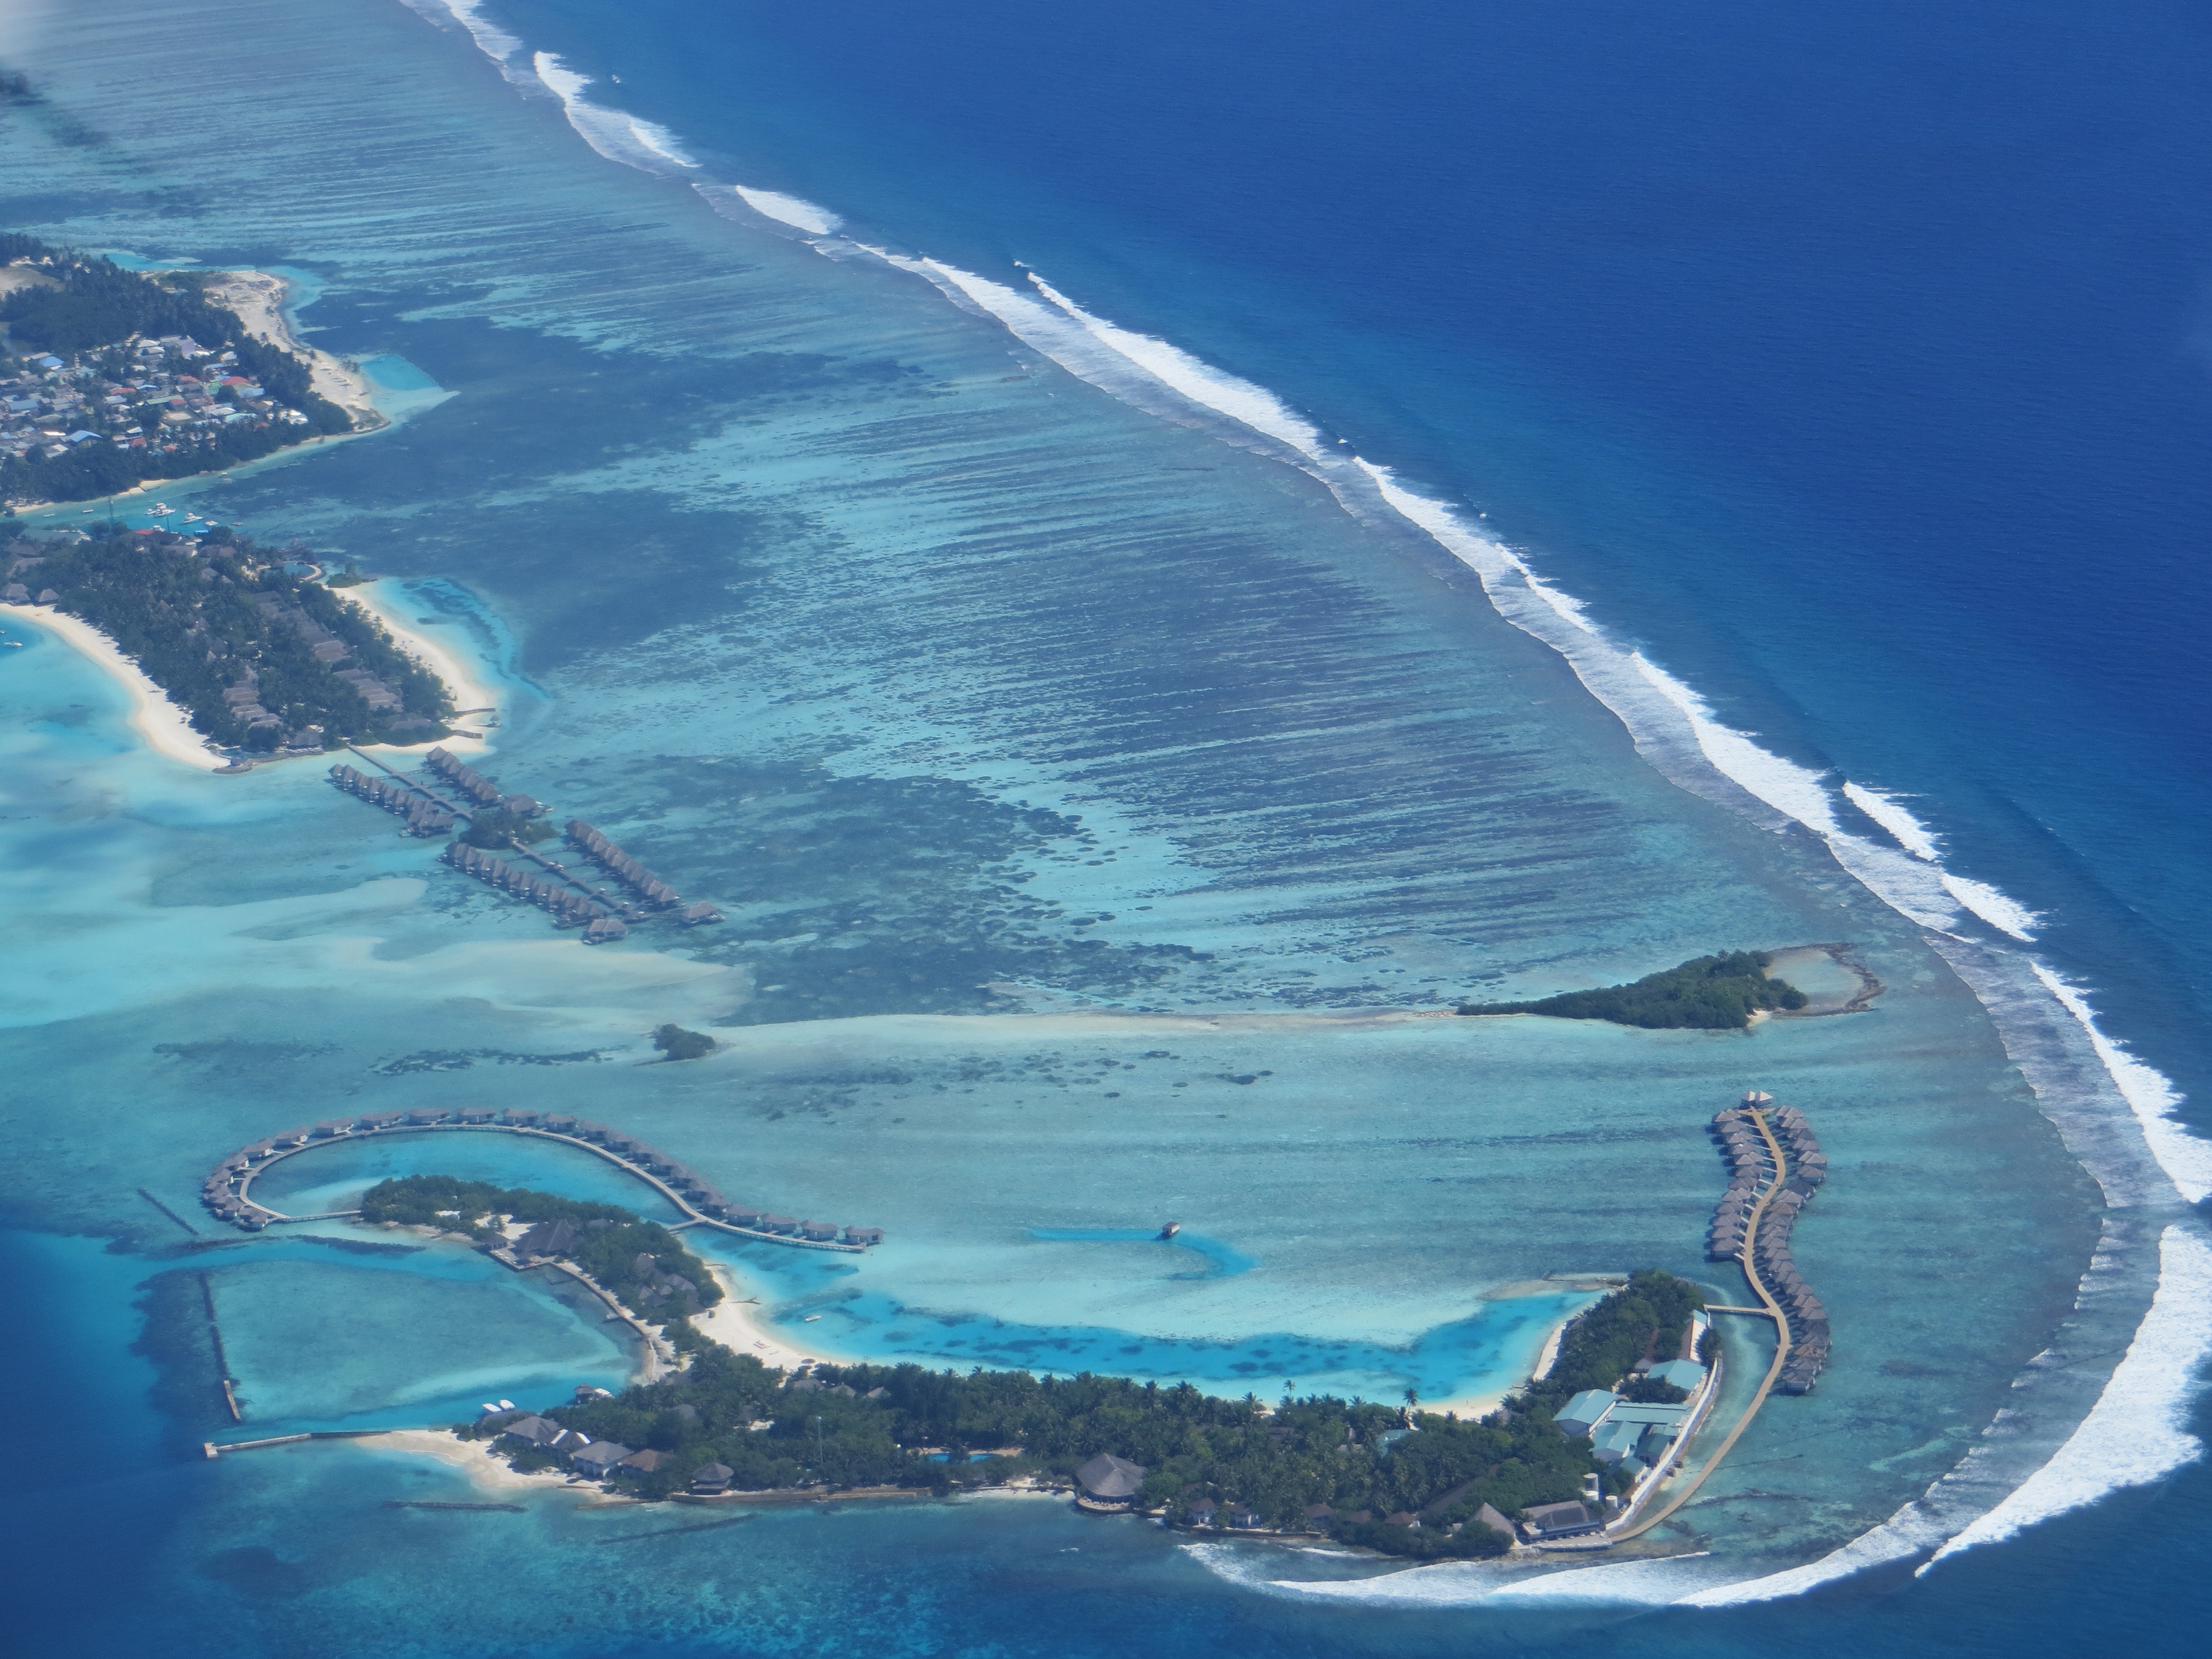
beach, sea, coast, water, ocean, sun, wave, summer, holiday, island, blue, arctic, aerial view, turquoise, archipelago, cape, islet, maldives, indian ocean, landform, arctic ocean, atoll, kuredu, geographical feature, wind wave, marine biology